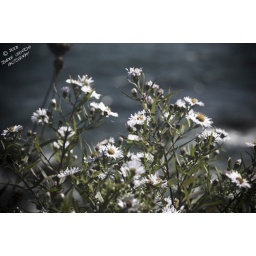
flowers in front of the ocean